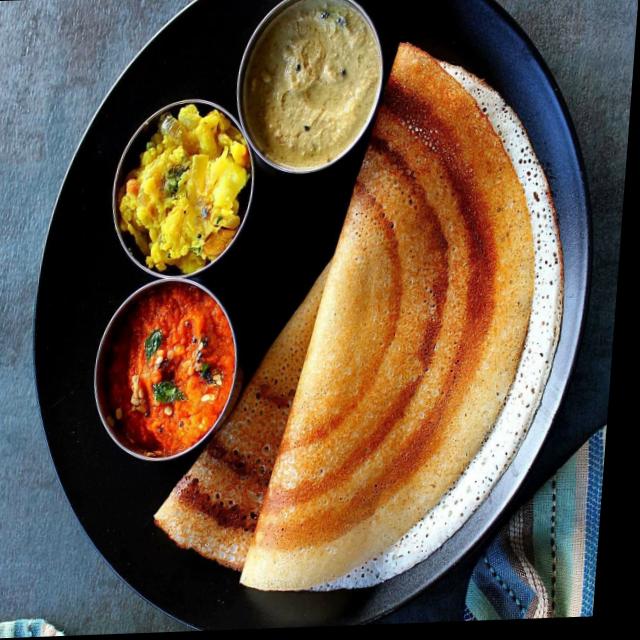
Dish: masala_dosa